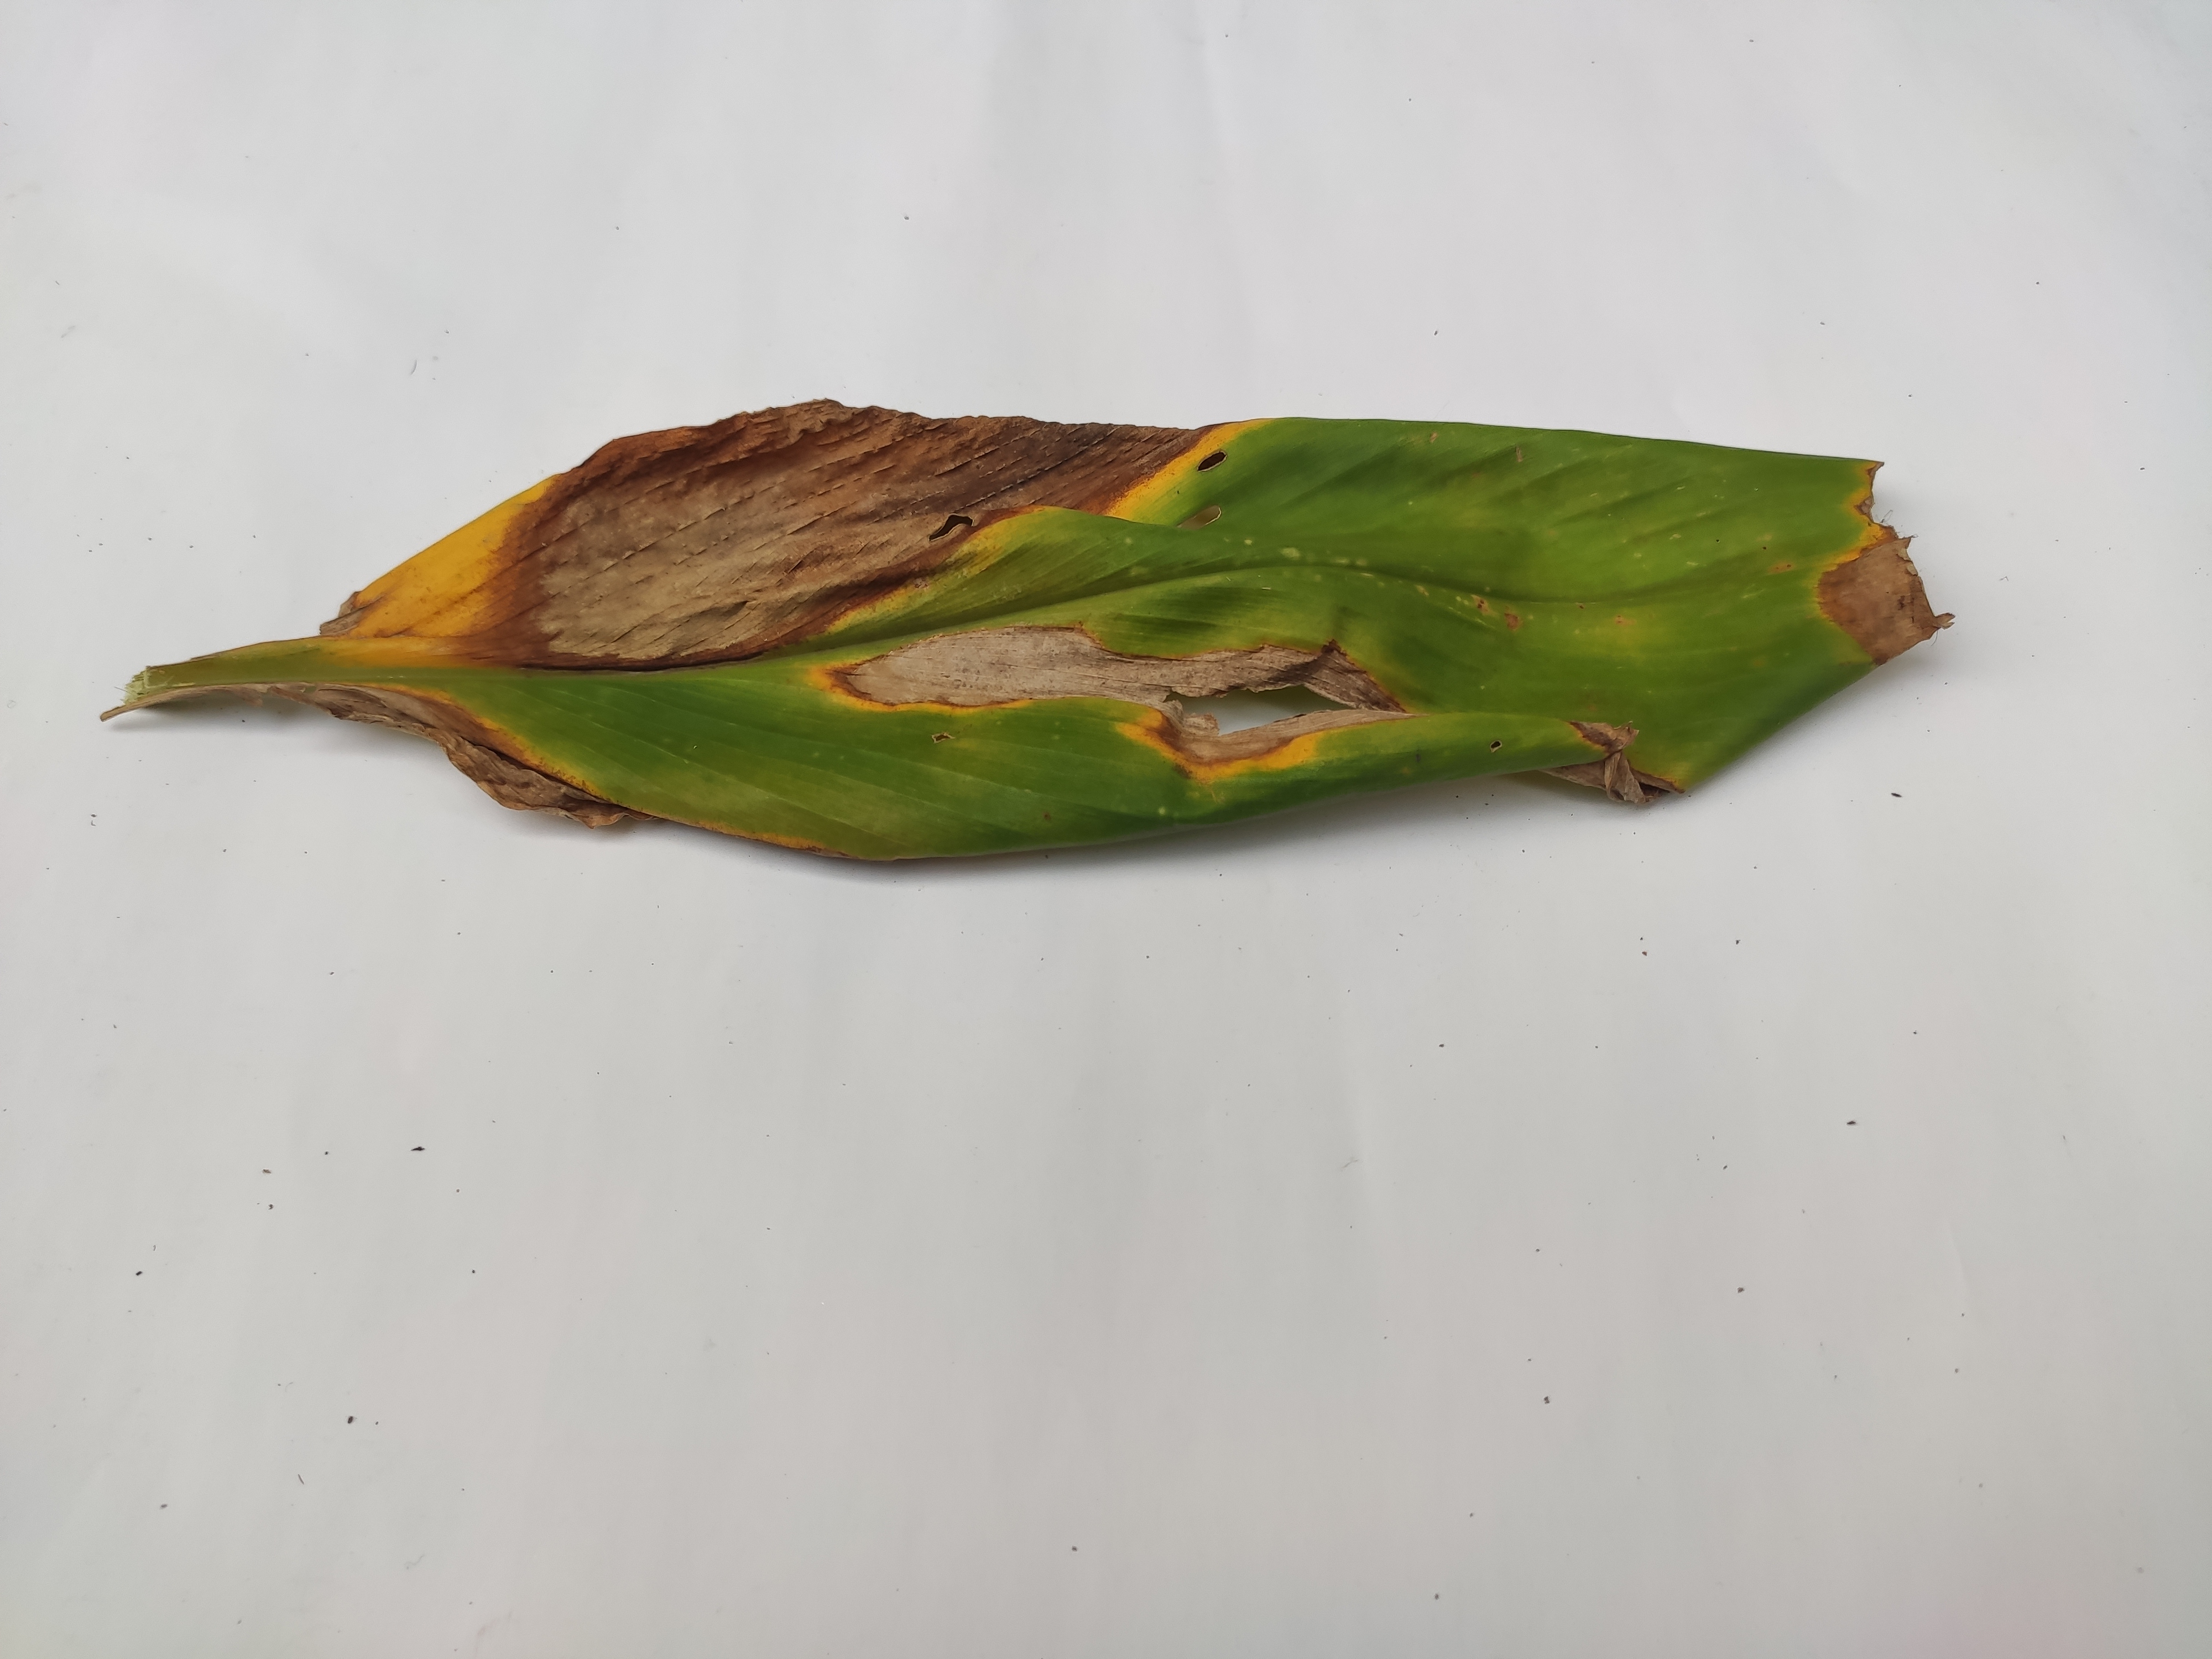
Label: Blotch